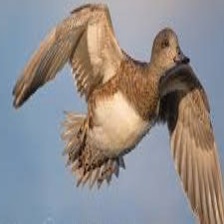
Species: AMERICAN WIGEON
Scientific name: MARECA AMERICANA
ImageNet parent category: drake